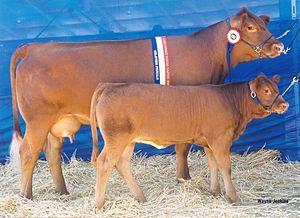
L'Allemagne, pays carrefour du nord de l'Europe, est un lieu de métissage bovin depuis très longtemps.